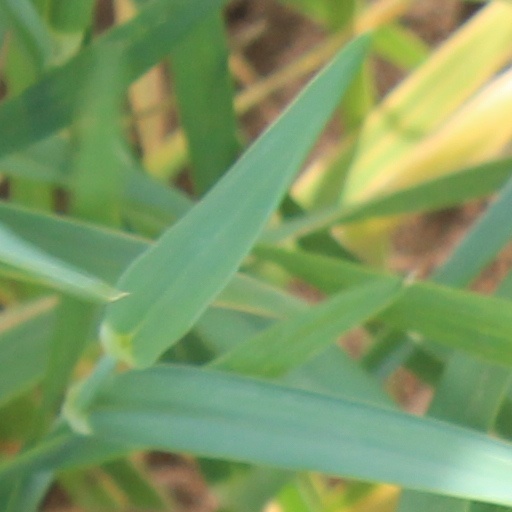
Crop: wheat